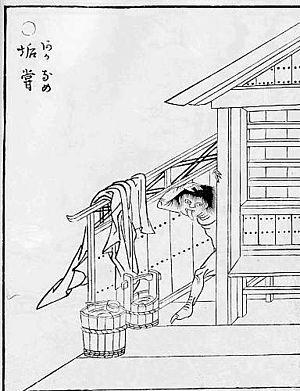
Akaname est un esprit du folklore japonais. C'est un yōkai inoffensif qui a l'habitude de lécher la saleté des baignoires la nuit.